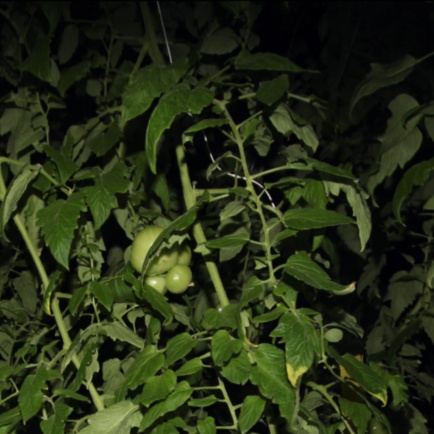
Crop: tomato